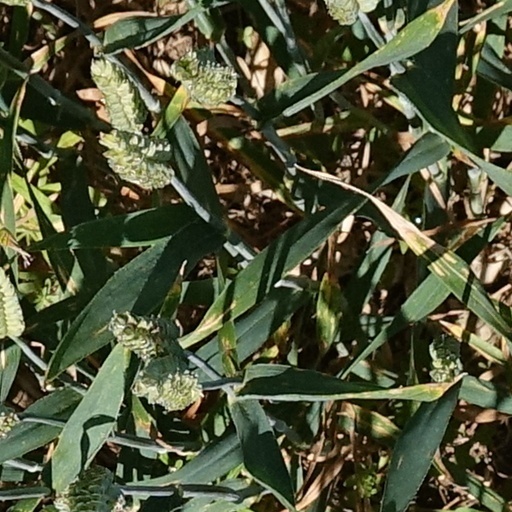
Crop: wheat